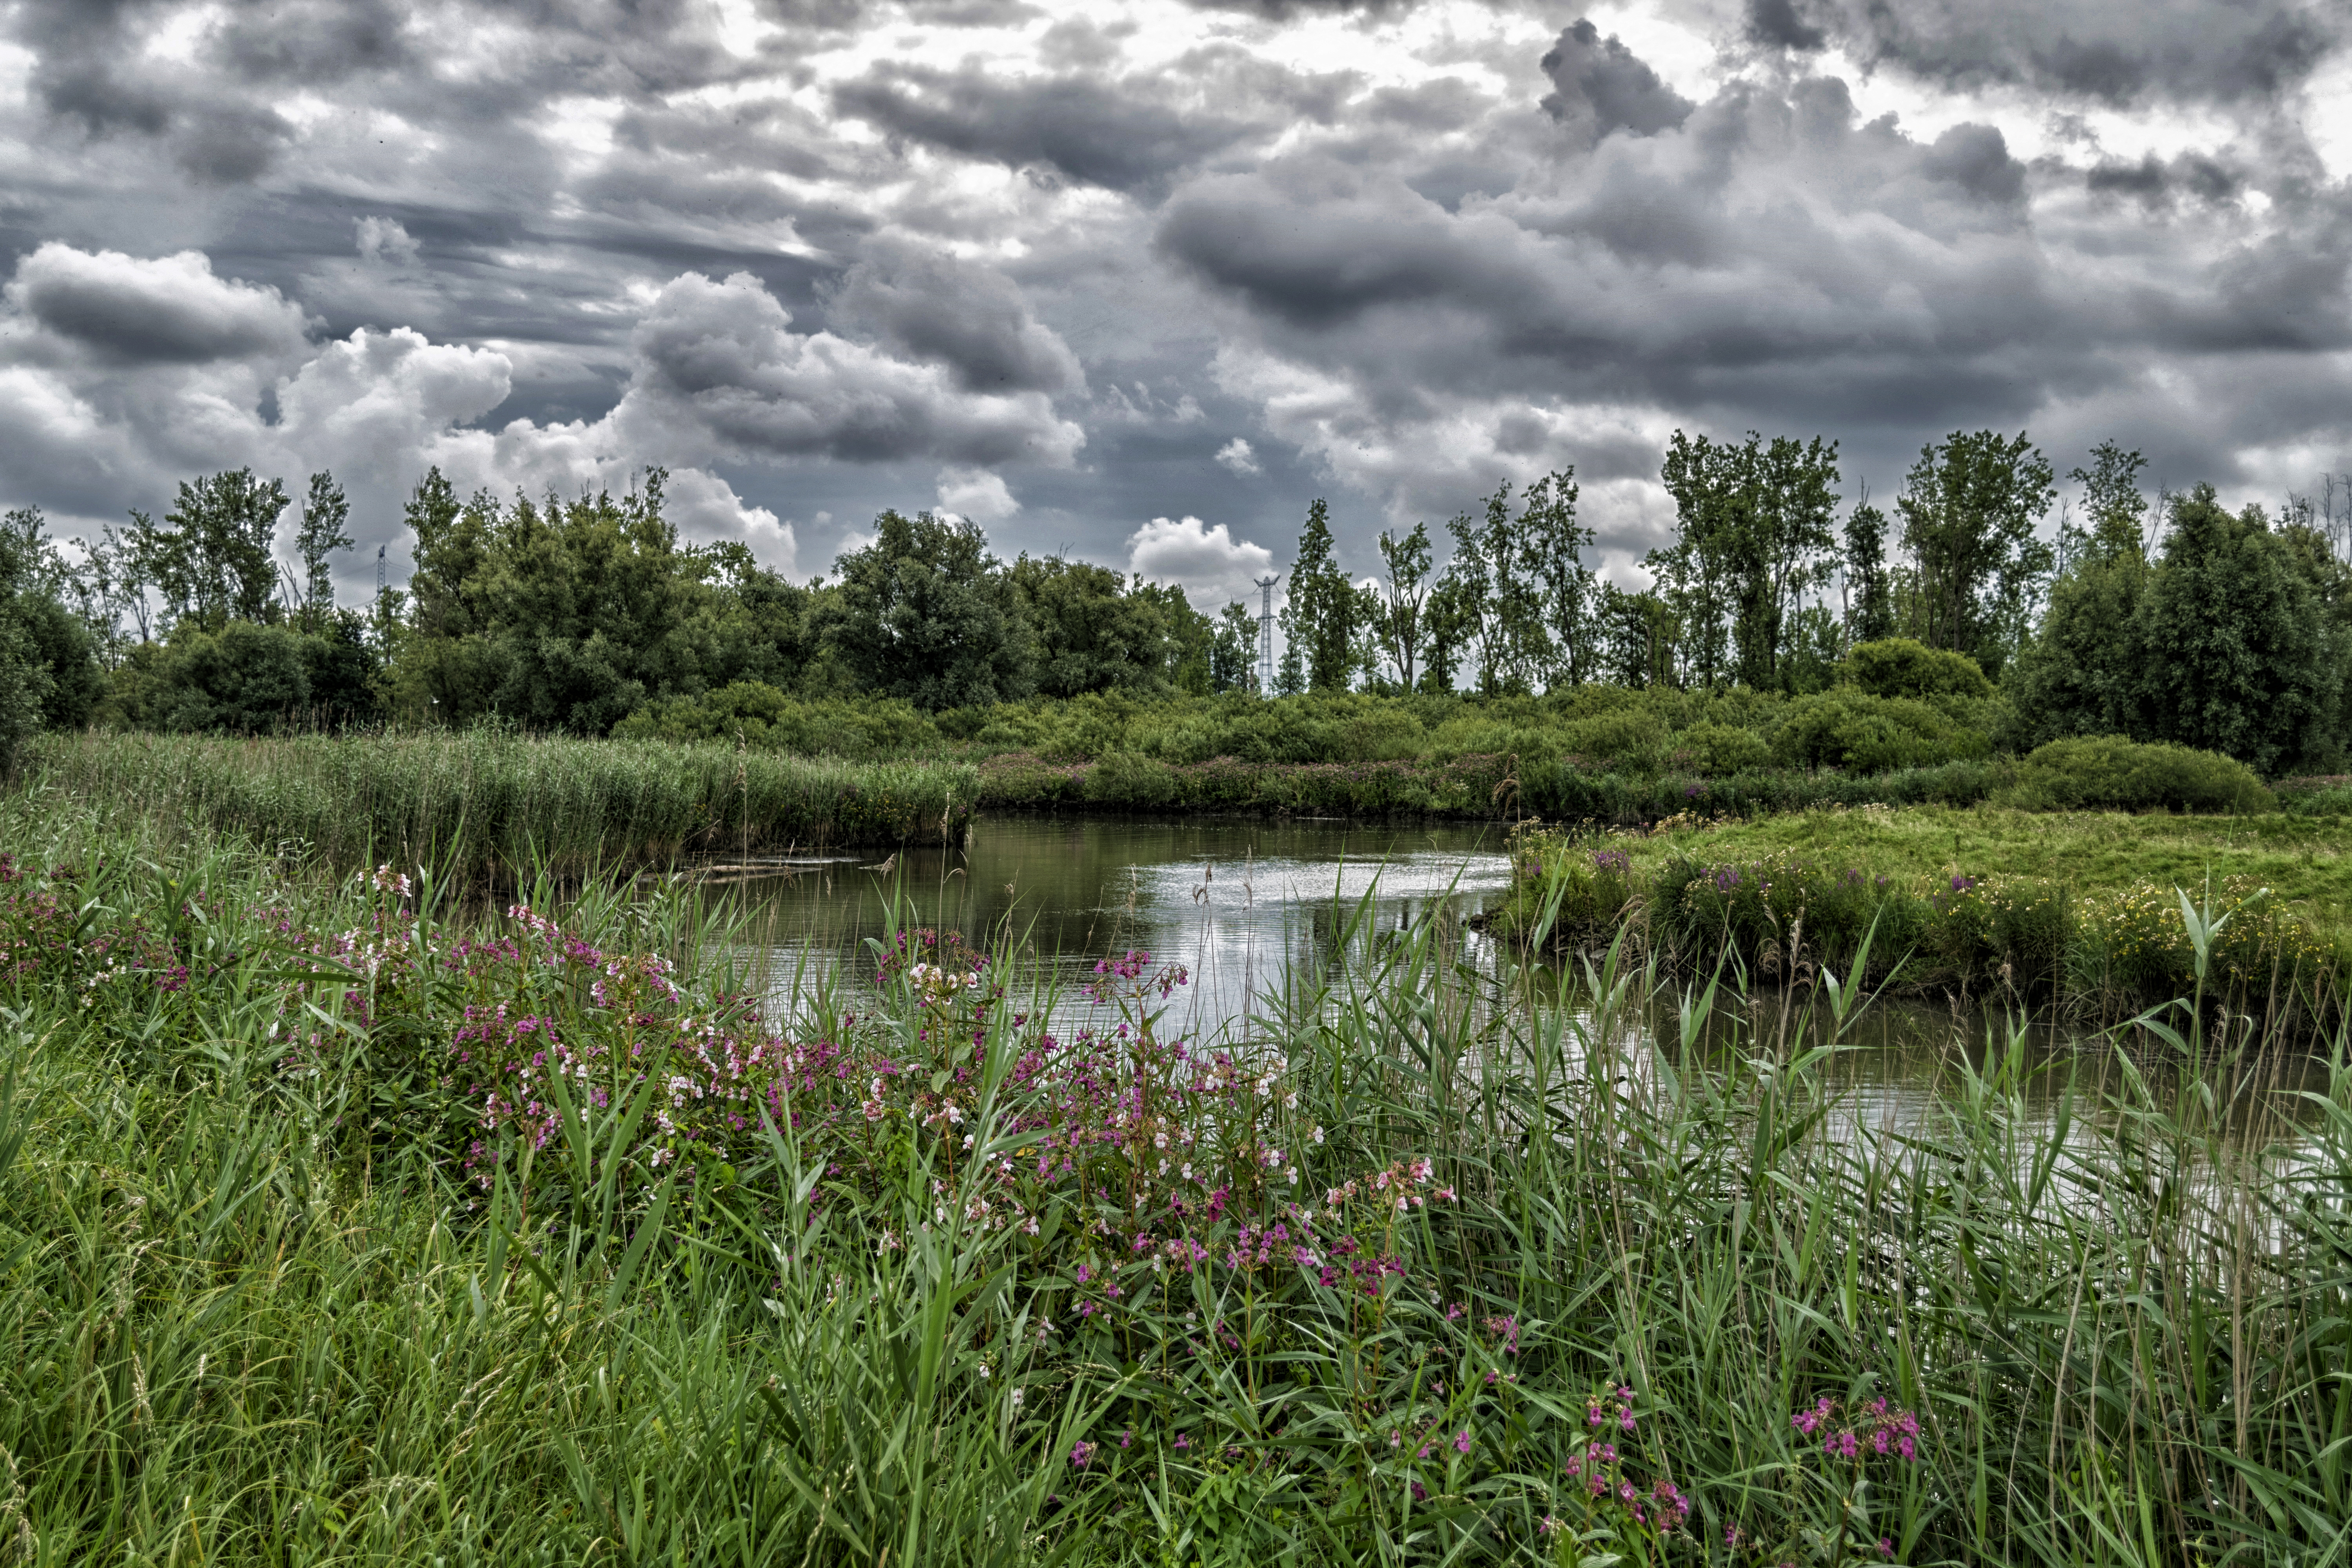
landscape, tree, water, nature, forest, grass, outdoor, marsh, swamp, wilderness, cloud, plant, field, lawn, meadow, prairie, flower, lake, reed, pond, green, reflection, nikon, nederland, netherlands, clouds, grassland, vegetation, outdoorphotography, wetland, bog, woodland, habitat, rivier, ecosystem, paulvandevelde, pdvandevelde, padagudaloma, natuurfotografie, naturephotographer, landschapsfotografie, dordrecht, biesbosch, landschap, nederlandinfotos, helsloot, sloot, riet, rural area, moldiep, fen, natural environment, atmospheric phenomenon, grass family